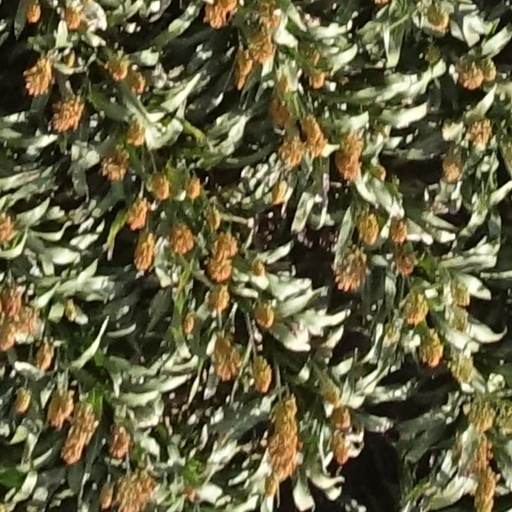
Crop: sorghum